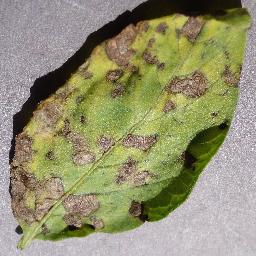
Label: Potato___Early_blight